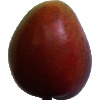
Label: red_mango